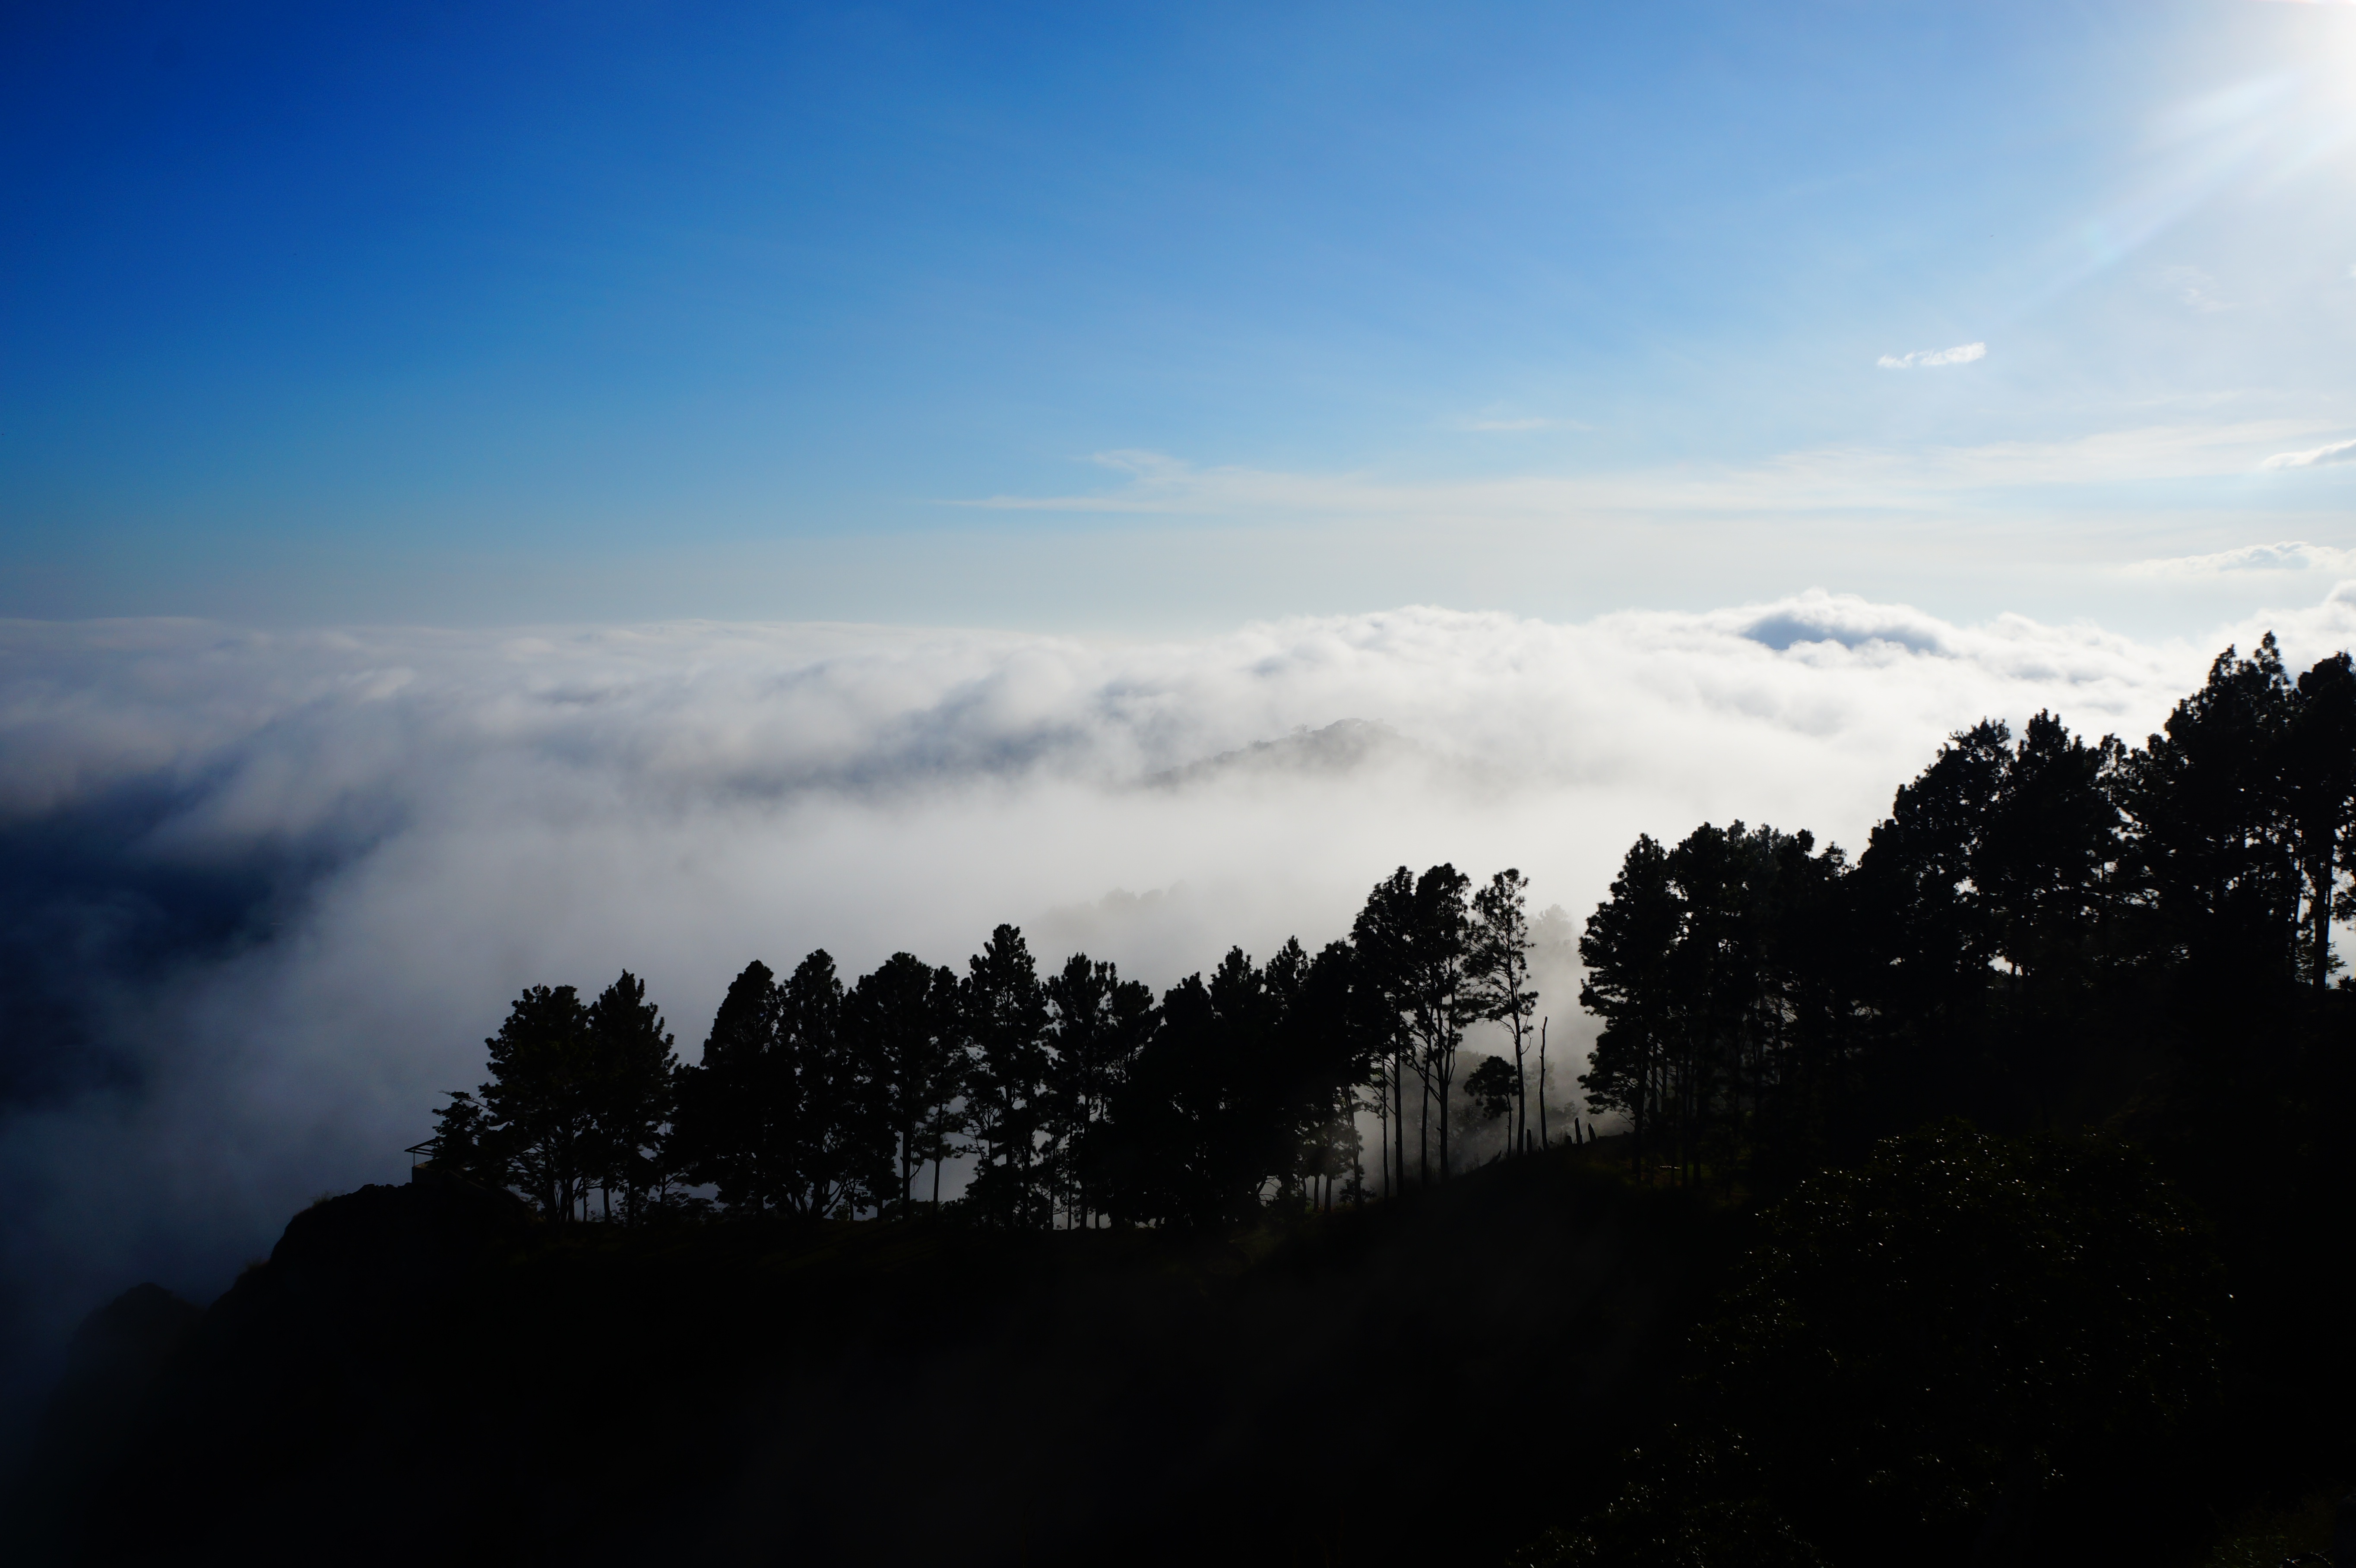
landscape, tree, nature, forest, horizon, mountain, snow, cold, cloud, sky, fog, sunrise, sunset, mist, sunlight, cloudy, morning, hill, dawn, atmosphere, mountain range, dusk, weather, blue, ridge, summit, trees, clouds, mountains, alps, el salvador, landform, geographical feature, atmospheric phenomenon, atmosphere of earth, mountainous landforms